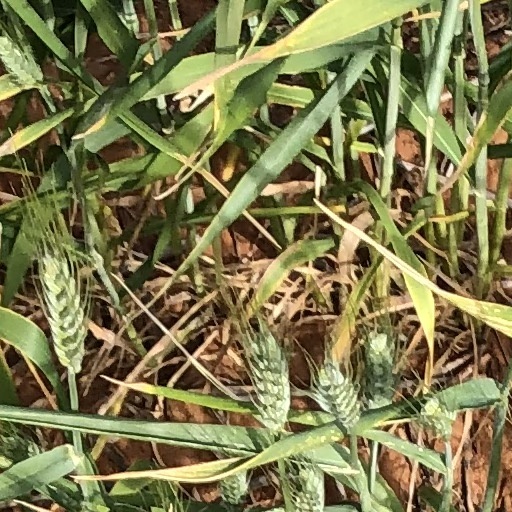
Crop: wheat